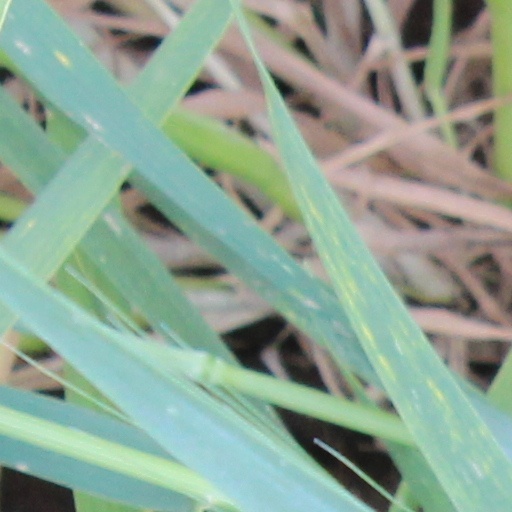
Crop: wheat